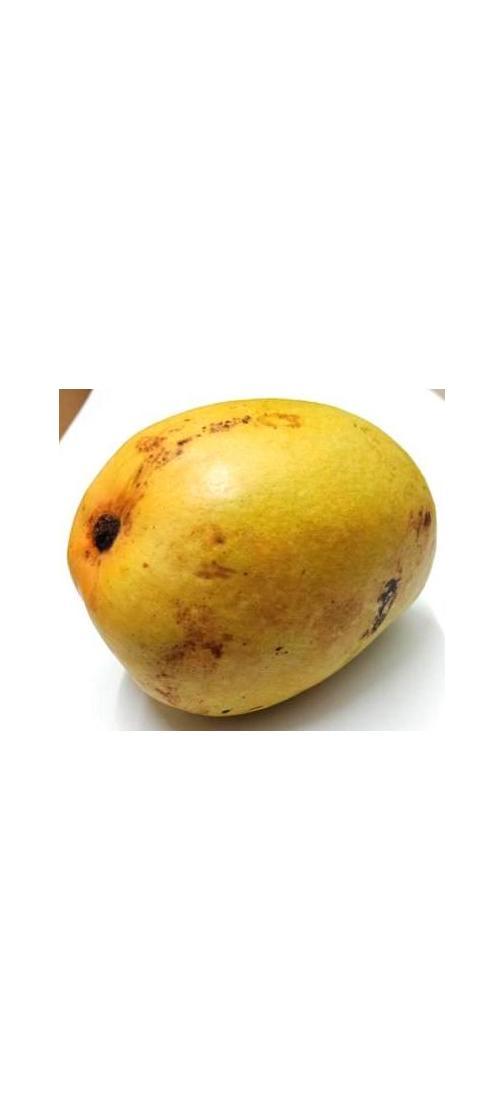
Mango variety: Bari-11